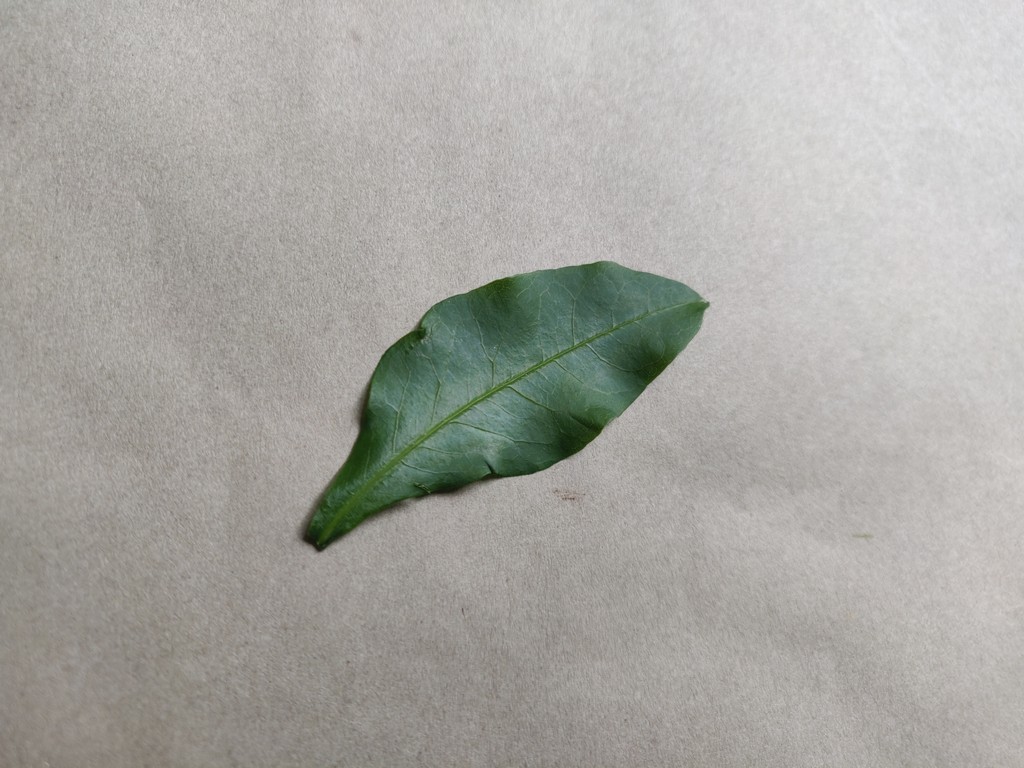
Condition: Healthy
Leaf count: single
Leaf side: front